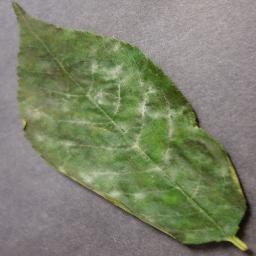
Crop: cherry
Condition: (including_sour)_powdery_mildew